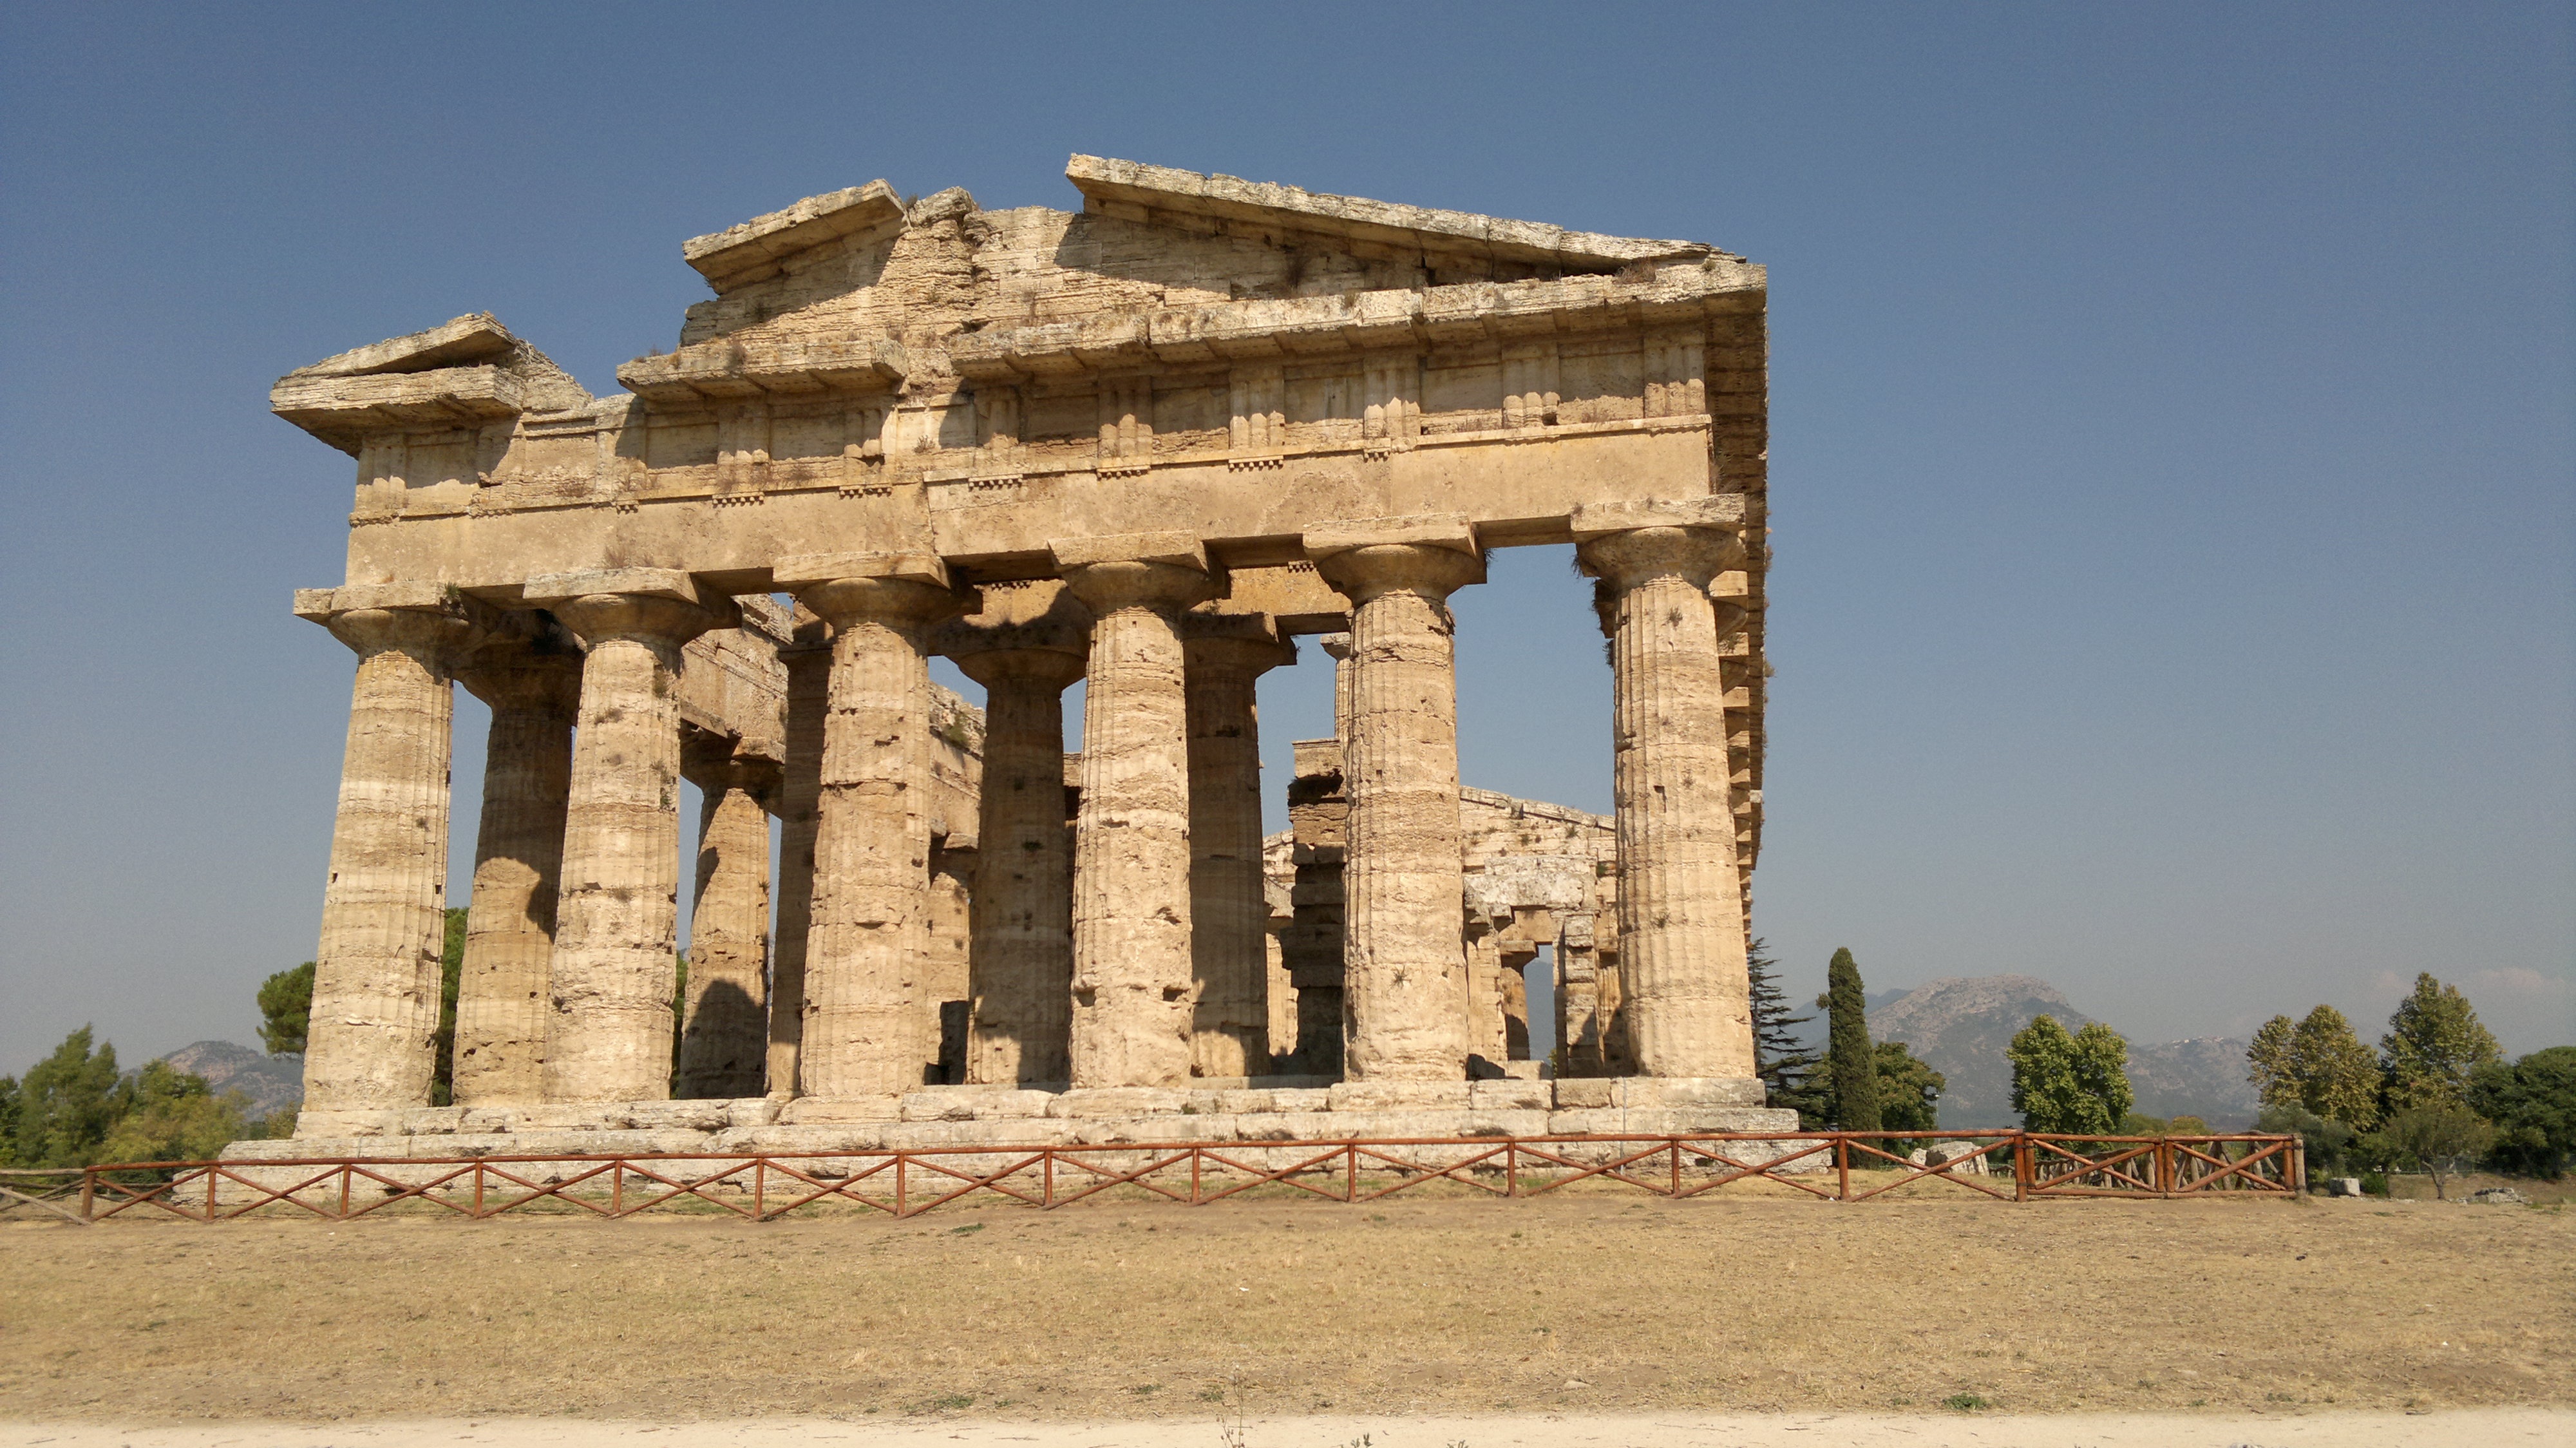
architecture, structure, building, arch, column, landmark, fortification, place of worship, temple, ruins, temples, paestum, archaeological site, unesco world heritage site, roman temple, greeks, historic site, ancient history, egyptian temple, ancient roman architecture, ancient greek temple